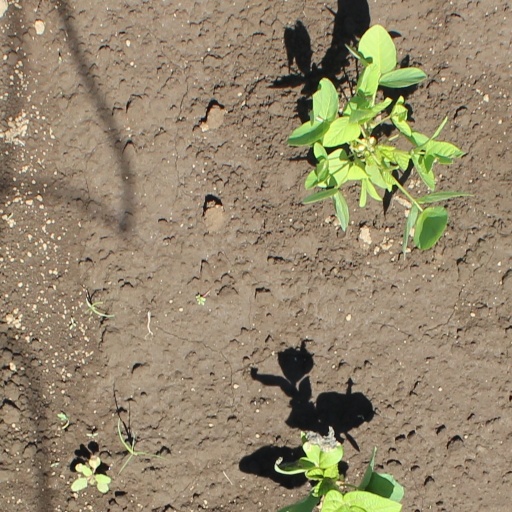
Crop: soybean